Wolseley Hornet six

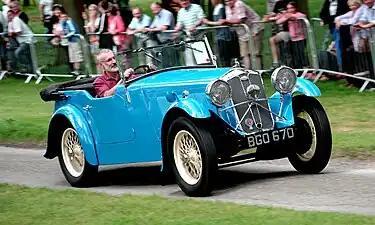
A late 1934 car, 1604cc centre-lock wire wheels

The car is now more powerful and roomier and its anatomically correct squabs and pneumatic cushions hold four comfortably. At the back the floor has no footwells, the wheels arches are wide, . . . "the car tested might well have had ventilators in the scuttle".